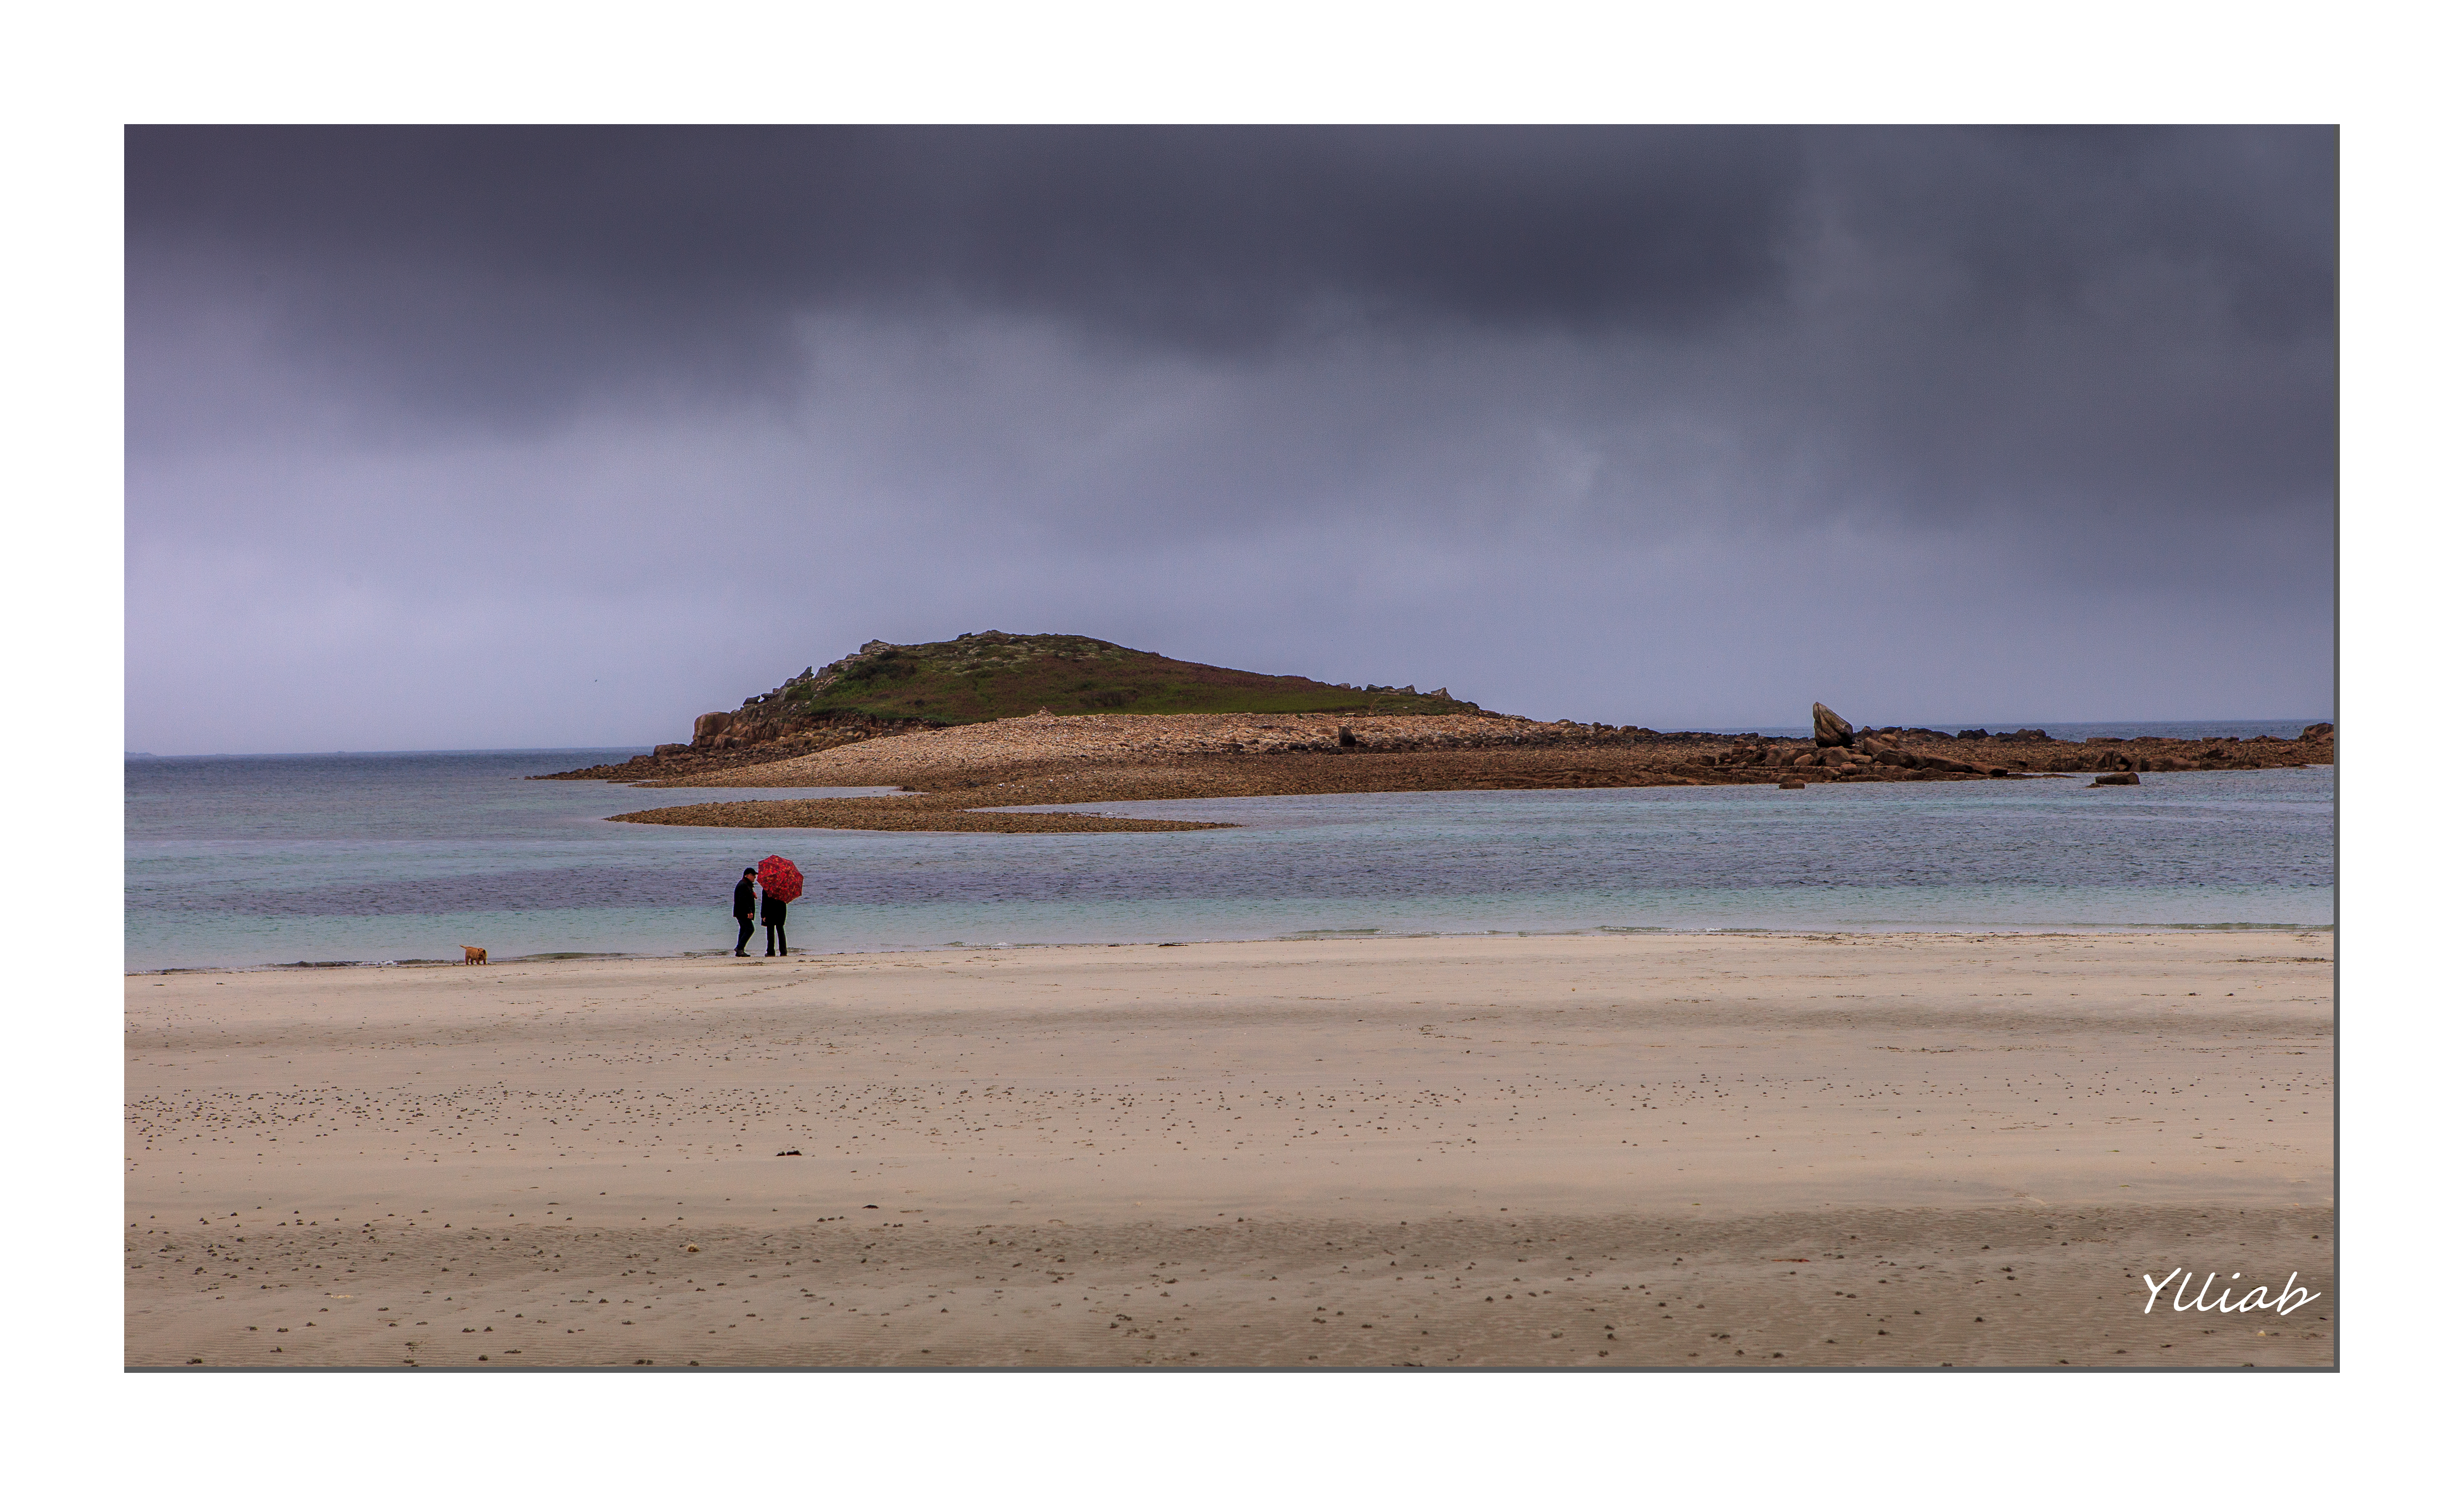
beach, landscape, sea, coast, sand, ocean, horizon, shore, wave, photo, cliff, france, inlet, tower, canon, bay, terrain, body of water, conversation, flickr, art, plage, paysage, mer, french, baie, eos5d, ylliab, ylliabphoto, laphotographiesimple, photographe, photographie, bretagne, potd country fr, wind wave